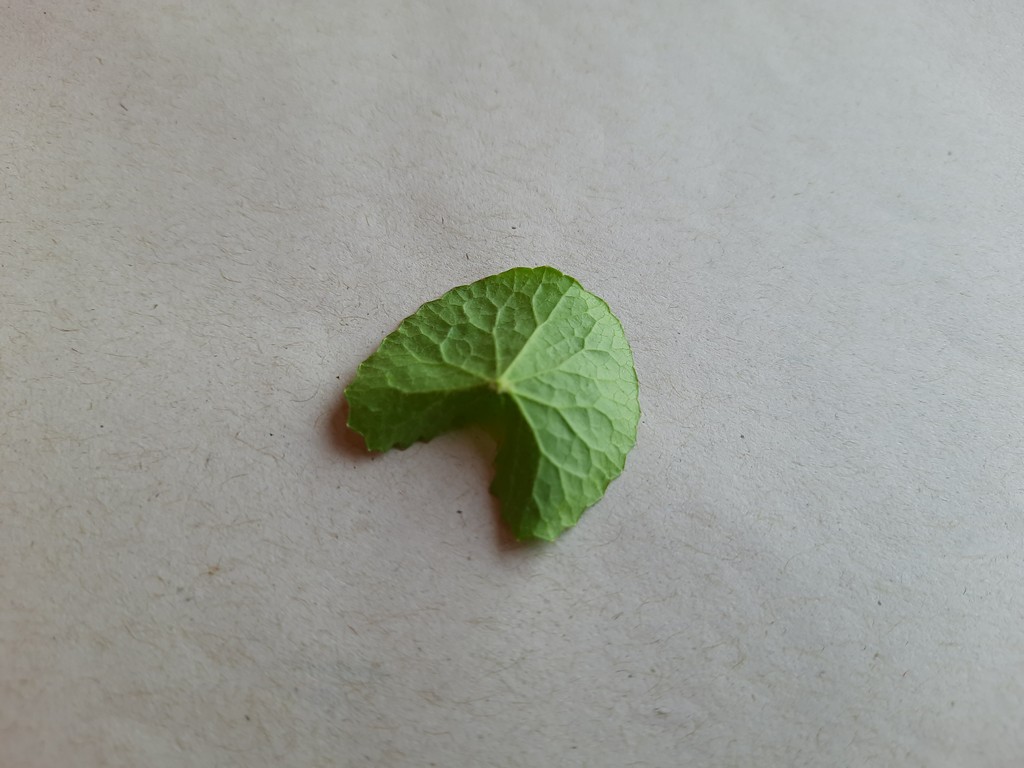
Label: Healthy